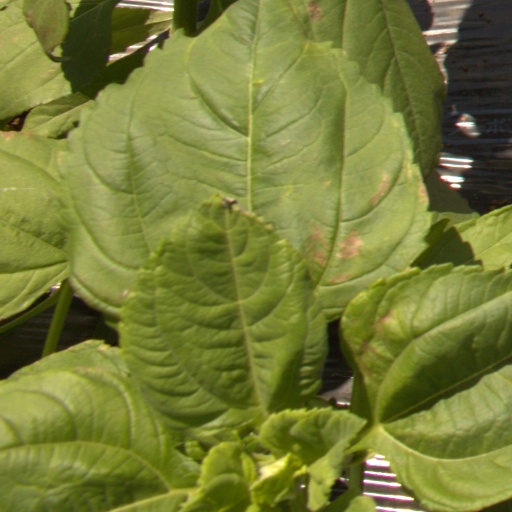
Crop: Jerusalem artichoke